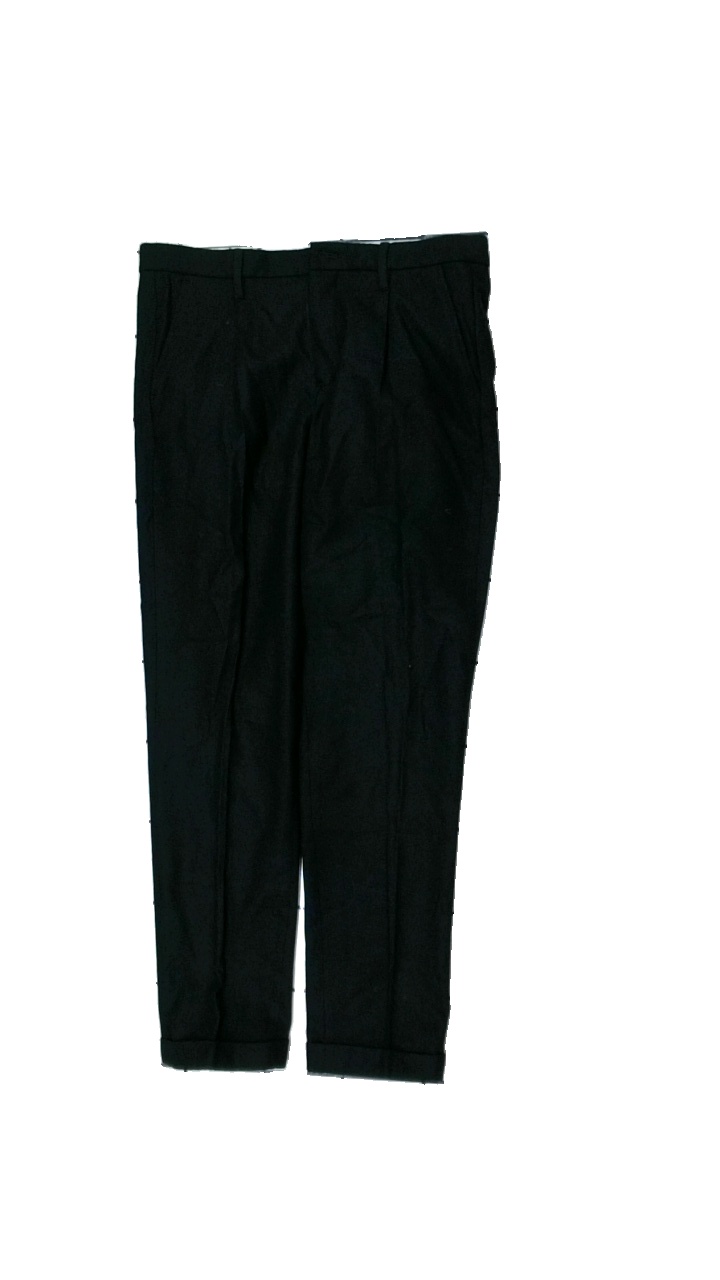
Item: Trousers (Ladies)
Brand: Selected Homme/femme
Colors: Black
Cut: Regular
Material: Outer: 50% wool, 45% polyester, 5% other fibres; inner: 100% polyester
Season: All
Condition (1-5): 2
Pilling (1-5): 3
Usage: Export
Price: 50-100